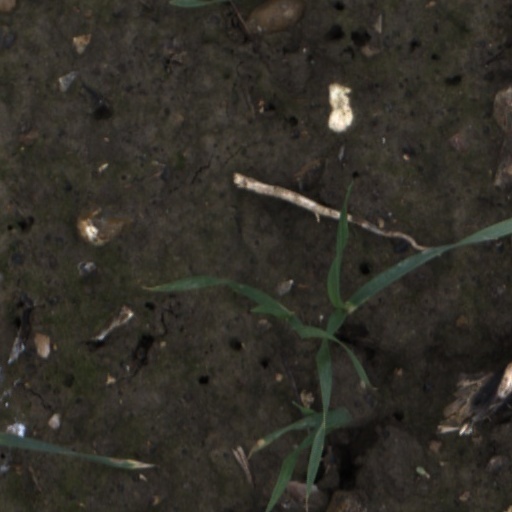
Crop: wheat